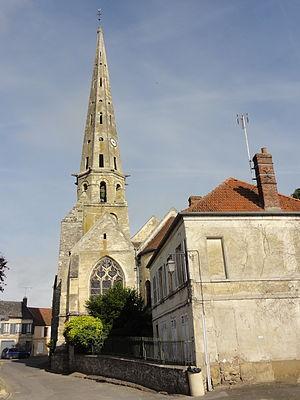
L'église Saint-Pierre-et-Saint-Paul est une église catholique paroissiale située à Acy-en-Multien, dans l'Oise. Elle appartient, pour l'essentiel, à la période de transition du roman vers le gothique, et date du milieu du XIIᵉ siècle. Derrière des abords décevants, se cache un édifice tout à fait remarquable et d'une rare cohérence stylistique, qui n'exclut que le croisillon nord et les deux chapelles rectangulaires qui flanquent la seconde travée du chœur. La base du clocher est la partie la plus ancienne de l'église, et possède l'une des voûtes d'ogives les plus anciennes du département, et d'intéressants chapiteaux archaïques, mais l'emploi de l'arc brisé ne permet guère de la faire remonter avant 1125. Le chœur date des années 1140, et ses chapiteaux annoncent déjà le style gothique primitif, tout comme ses voûtes d'ogives, dont le bombement est caractéristique des voûtes romanes. Avec la nef de plan basilical des années 1150, qui est autrement plus élevée, l'église Saint-Pierre-et-Saint-Paul offre un bel ensemble de voûtes d'ogives anciennes.
Acy-en-Multien est une commune française située dans le département de l'Oise en région Hauts-de-France. Ses habitants sont appelés les Acéens.